Clara Rackham

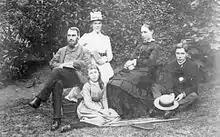
Clara (centre front), with her father Henry and mother Emma, sister Margaret and brother Francis

Clara Dorothea Rackham (3 December 1875 – 11 March 1966) was an English feminist and politician active in the women's suffrage movement, the Women's Co-operative Guild, the peace movement, adult education, family planning and the labour movement. She was a pioneering magistrate, Poor Law Guardian, educator, anti-poverty campaigner and penal reformer in Cambridge where she was a long-serving city and county councillor. Rackham was vice-chairman of Cambridgeshire County Council from 1956 to 1958 and chairman of the Cambridgeshire County Council Education Committee from 1945 to 1957. She first came to prominence through her leading role in the National Union of Women's Suffrage Societies and later became a significant national figure in the labour movement, acquiring a national reputation for her expertise on factory conditions, workers' rights, equal pay, and national insurance.